Maya Angelou

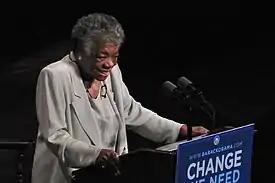
Angelou speaking at a rally for Barack Obama, 2008

Angelou achieved her goal of directing a feature film in 1996, "Down in the Delta", which featured actors such as Alfre Woodard and Wesley Snipes. Also in 1996, she collaborated with R&B artists Ashford & Simpson on seven of the eleven tracks of their album "Been Found". The album was responsible for three of Angelou's only "Billboard" chart appearances. In 2000, she created a successful collection of products for Hallmark, including greeting cards and decorative household items. She responded to critics who charged her with being too commercial by stating that "the enterprise was perfectly in keeping with her role as 'the people's poet. More than thirty years after Angelou began writing her life story, she completed her sixth autobiography "A Song Flung Up to Heaven", in 2002.